Torrens Building

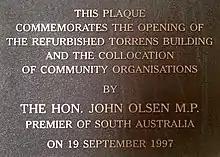

The building at 220 Victoria Square/Tarndanyangga was built in 1881 as public service offices, and initially known as the New Government Offices. It created some controversy in 1880 when it was reported that the Government of South Australia was going to import freestone for construction from Sydney, rather than use stone from local quarries.